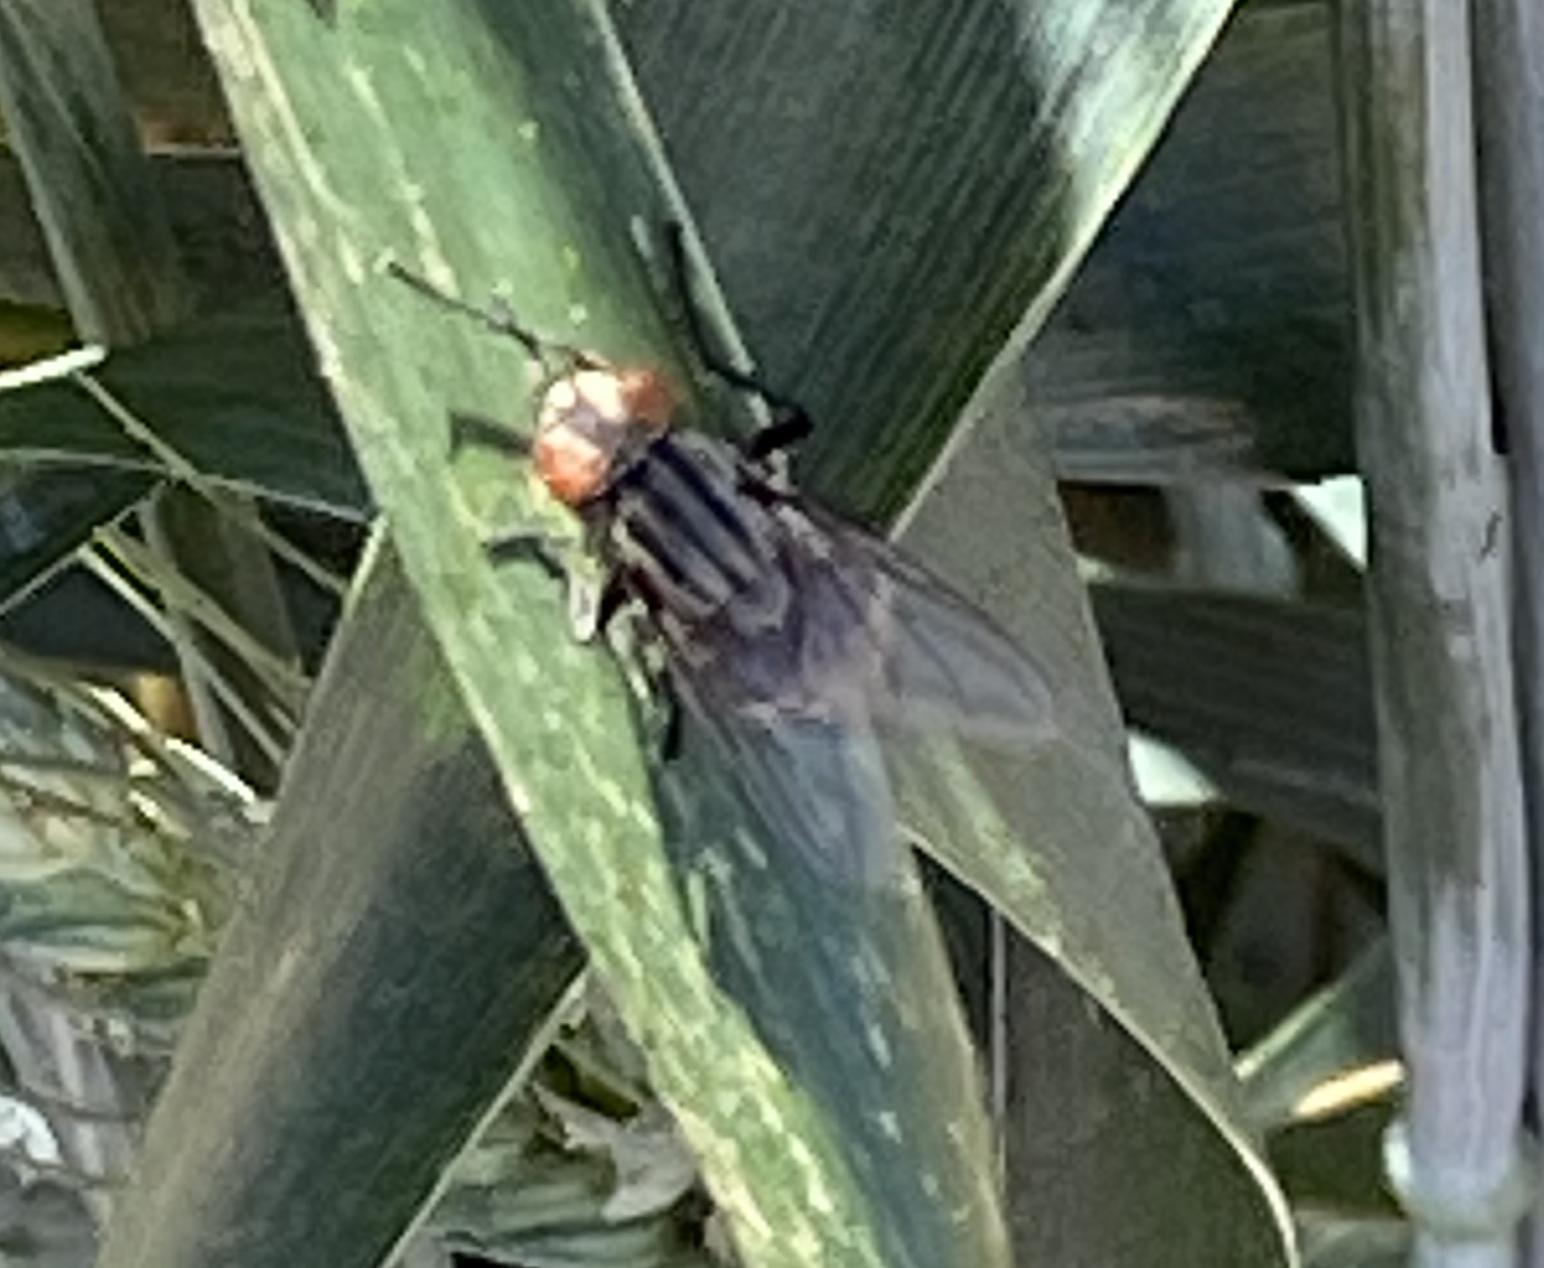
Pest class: non_pest_herbivores